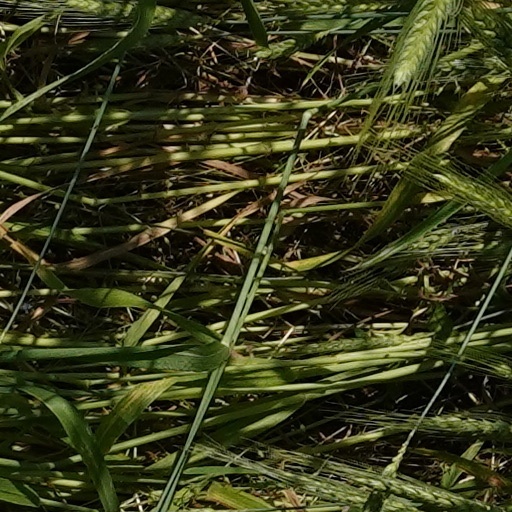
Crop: wheat